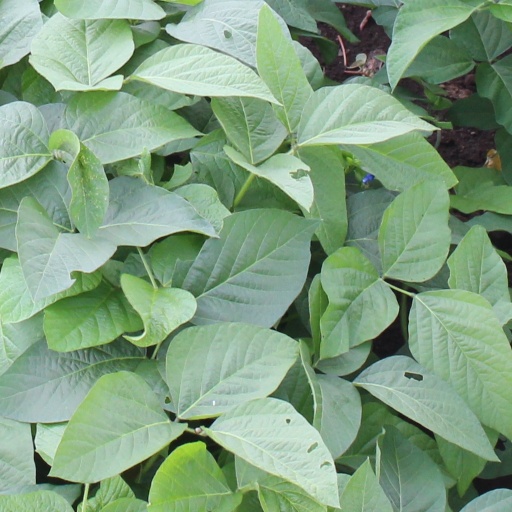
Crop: soybean